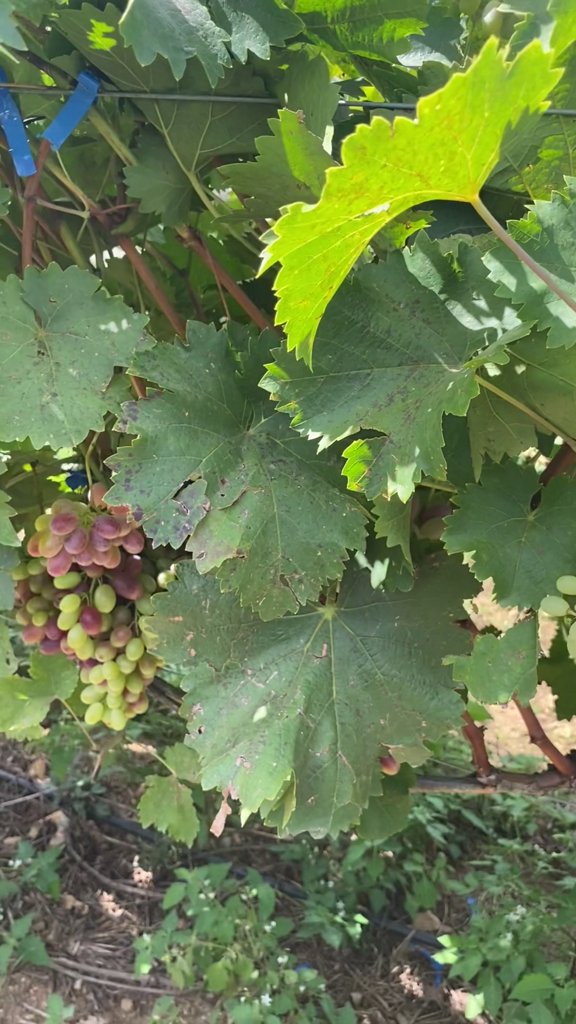
Berries visible: 72
Grape clusters: 2